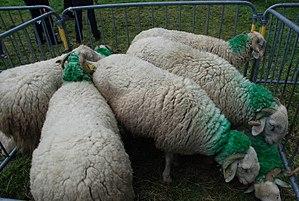
Sujets de la race ovine Lourdaise photographié le 06 septembre 2015 lors de la fête de la vache et de la brebis lourdaises à Aspin en Lavedan, Hautes-Pyrénées
La Lourdaise est une race ovine française, originaire de la région de Lourdes dans les Pyrénées et apparentée aux autres races ovines de ce massif. C'est une brebis à la toison et la peau blanche, reconnaissable à son chanfrein très busqué. C'est une race rustique avec de bonnes qualités maternelles mais qui est mal conformée. Elle manque de disparaître, sous l'effet du programme de conservation par UPRA-OVINES Pyrénées Centrales dont elle fait l'objet, on compte environ 800 animaux à l'heure actuelle.